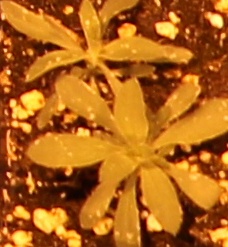
Label: Kochia